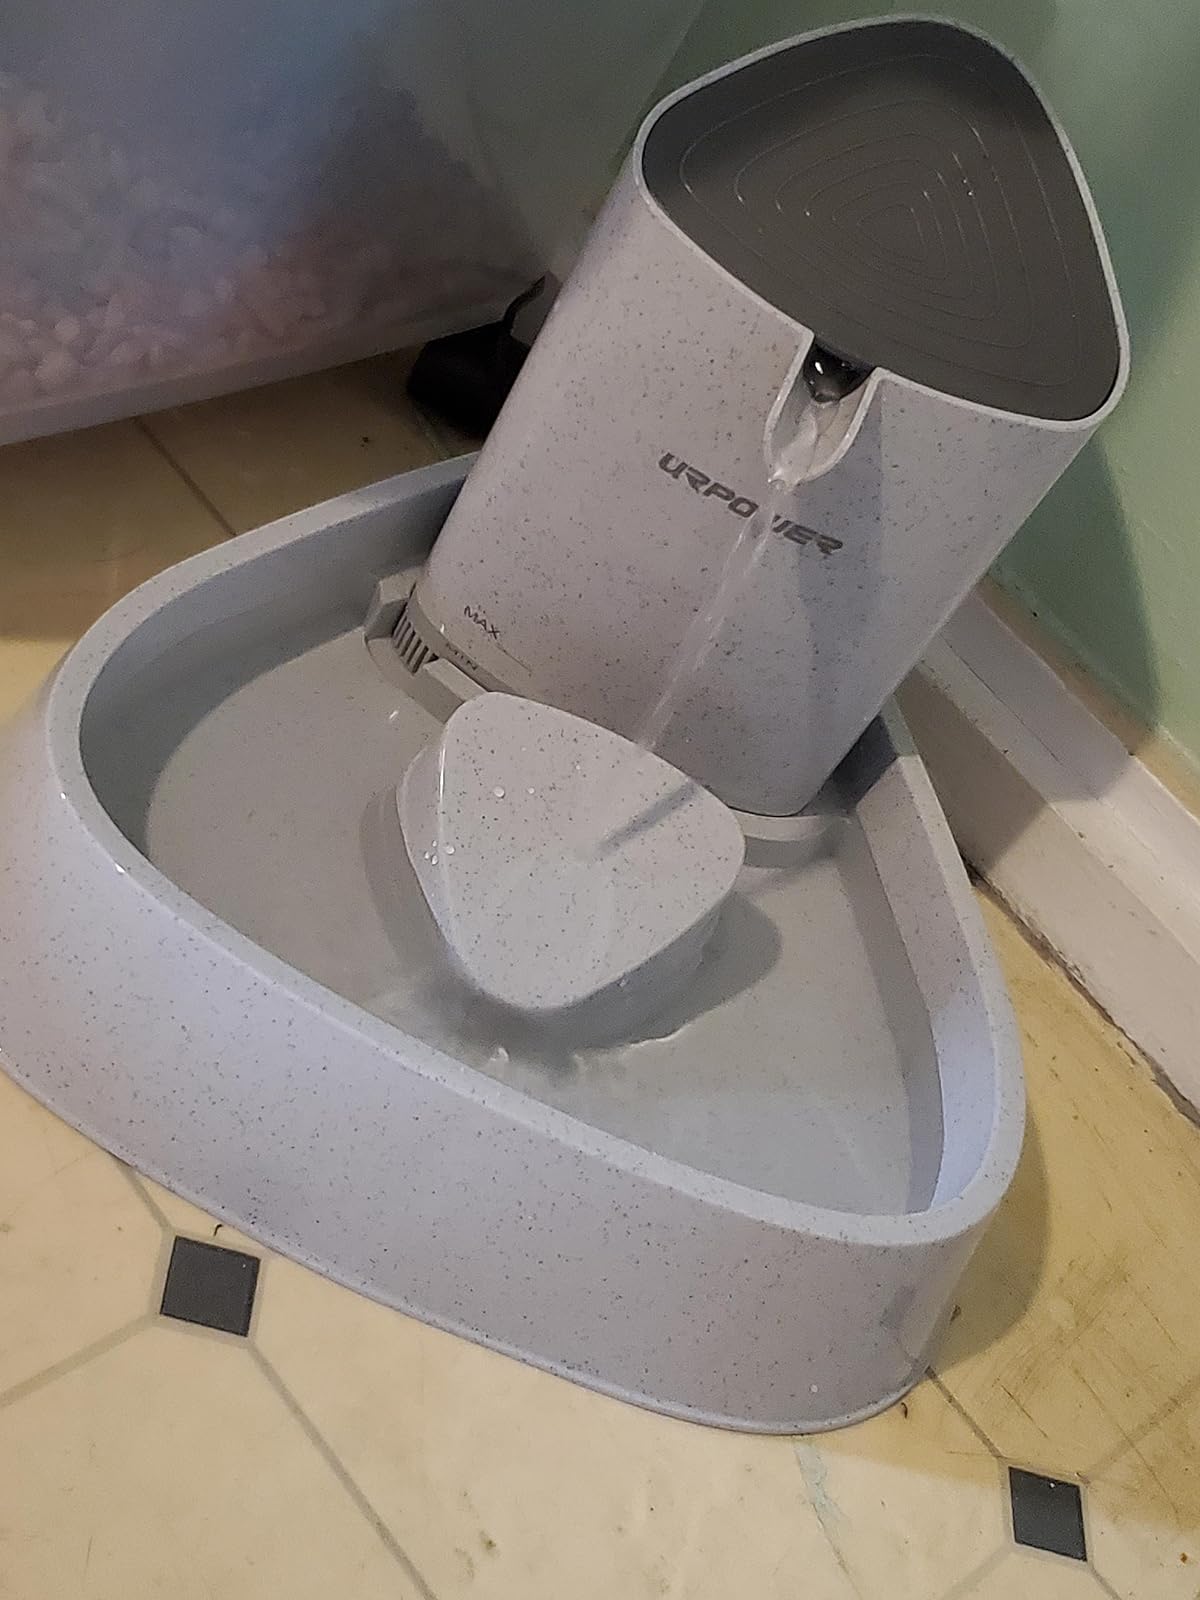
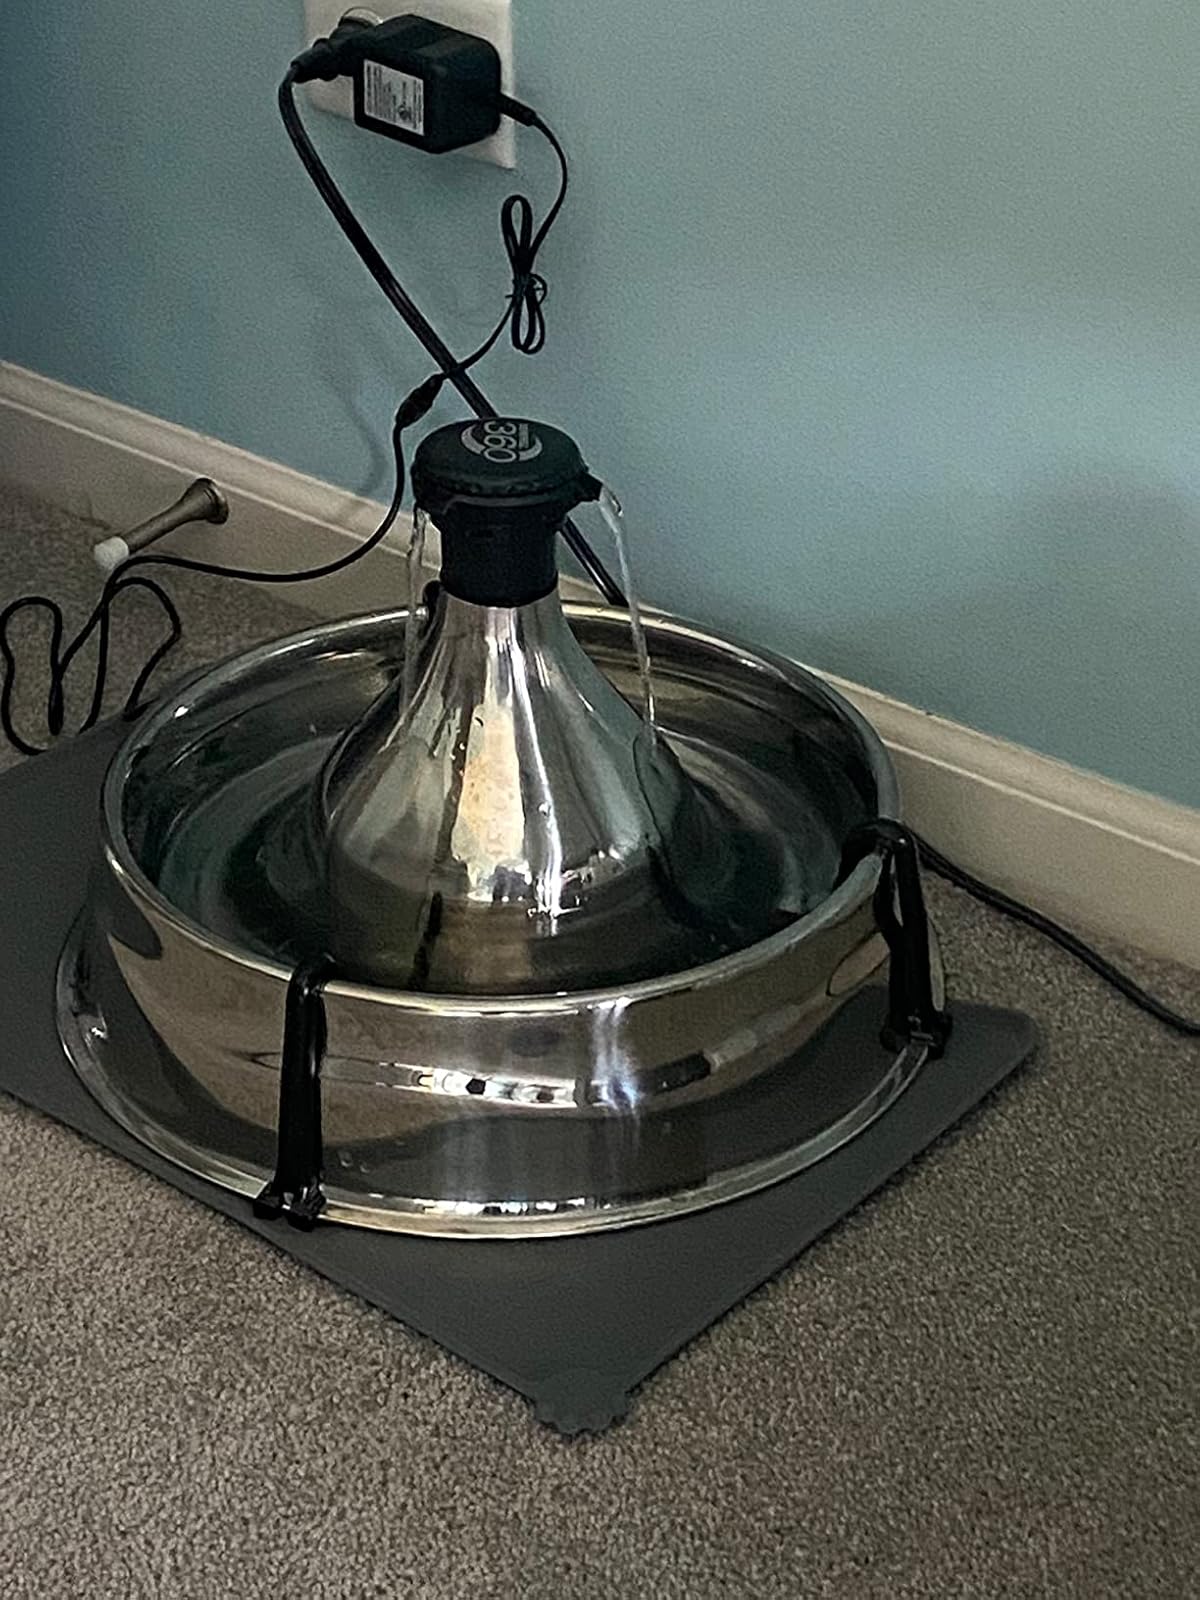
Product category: items_bowl
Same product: no